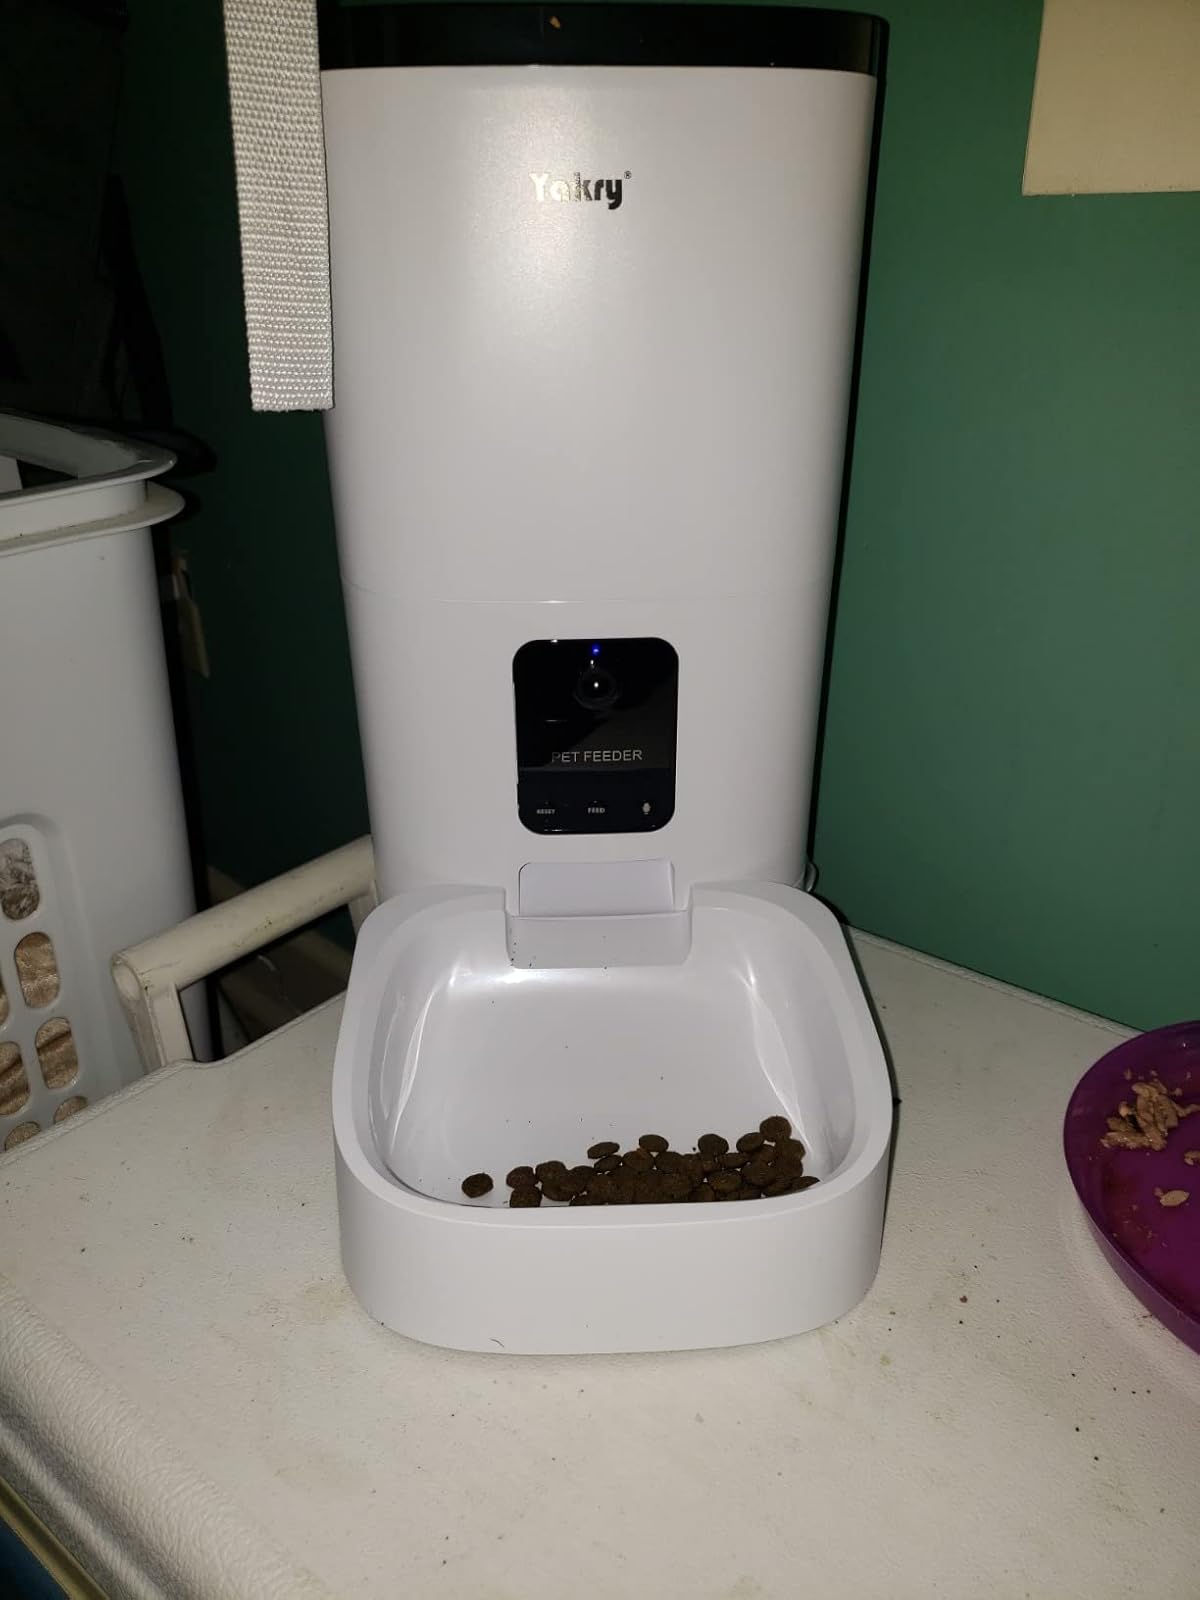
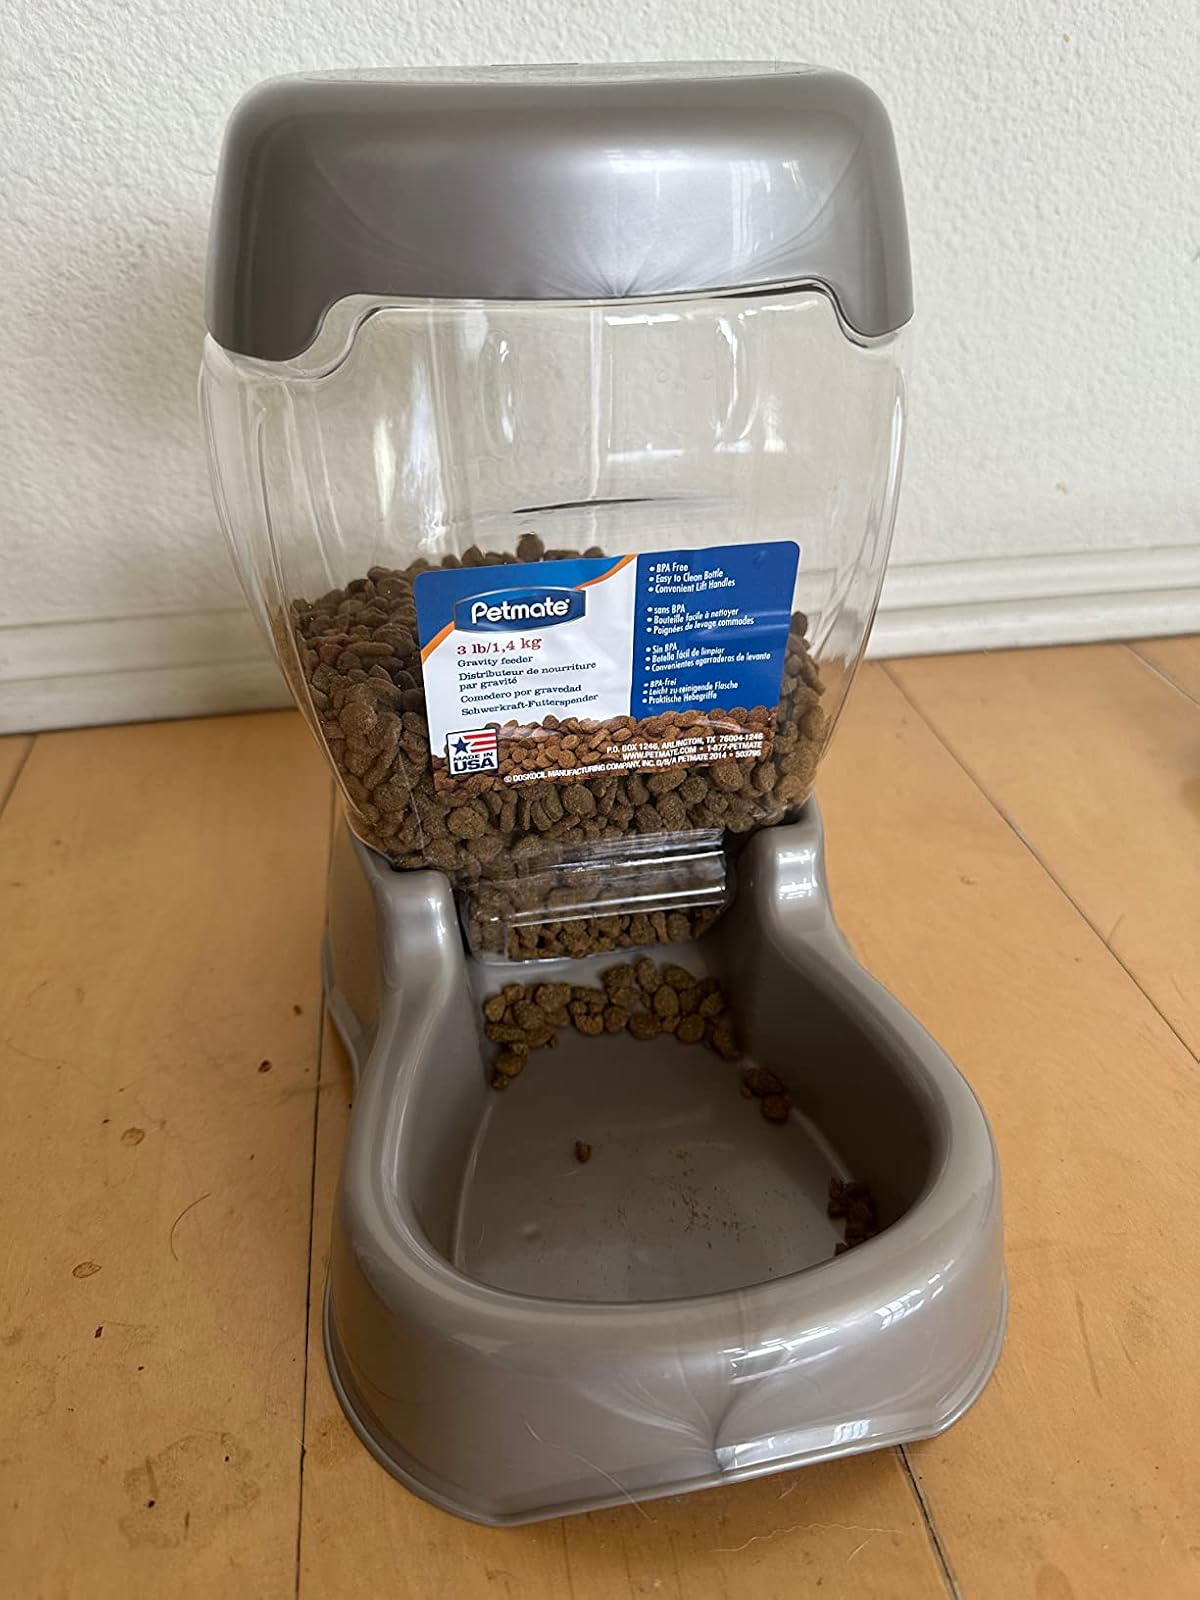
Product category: items_feeder
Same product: no